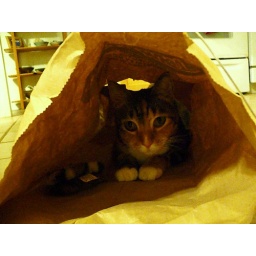
cat in a bag